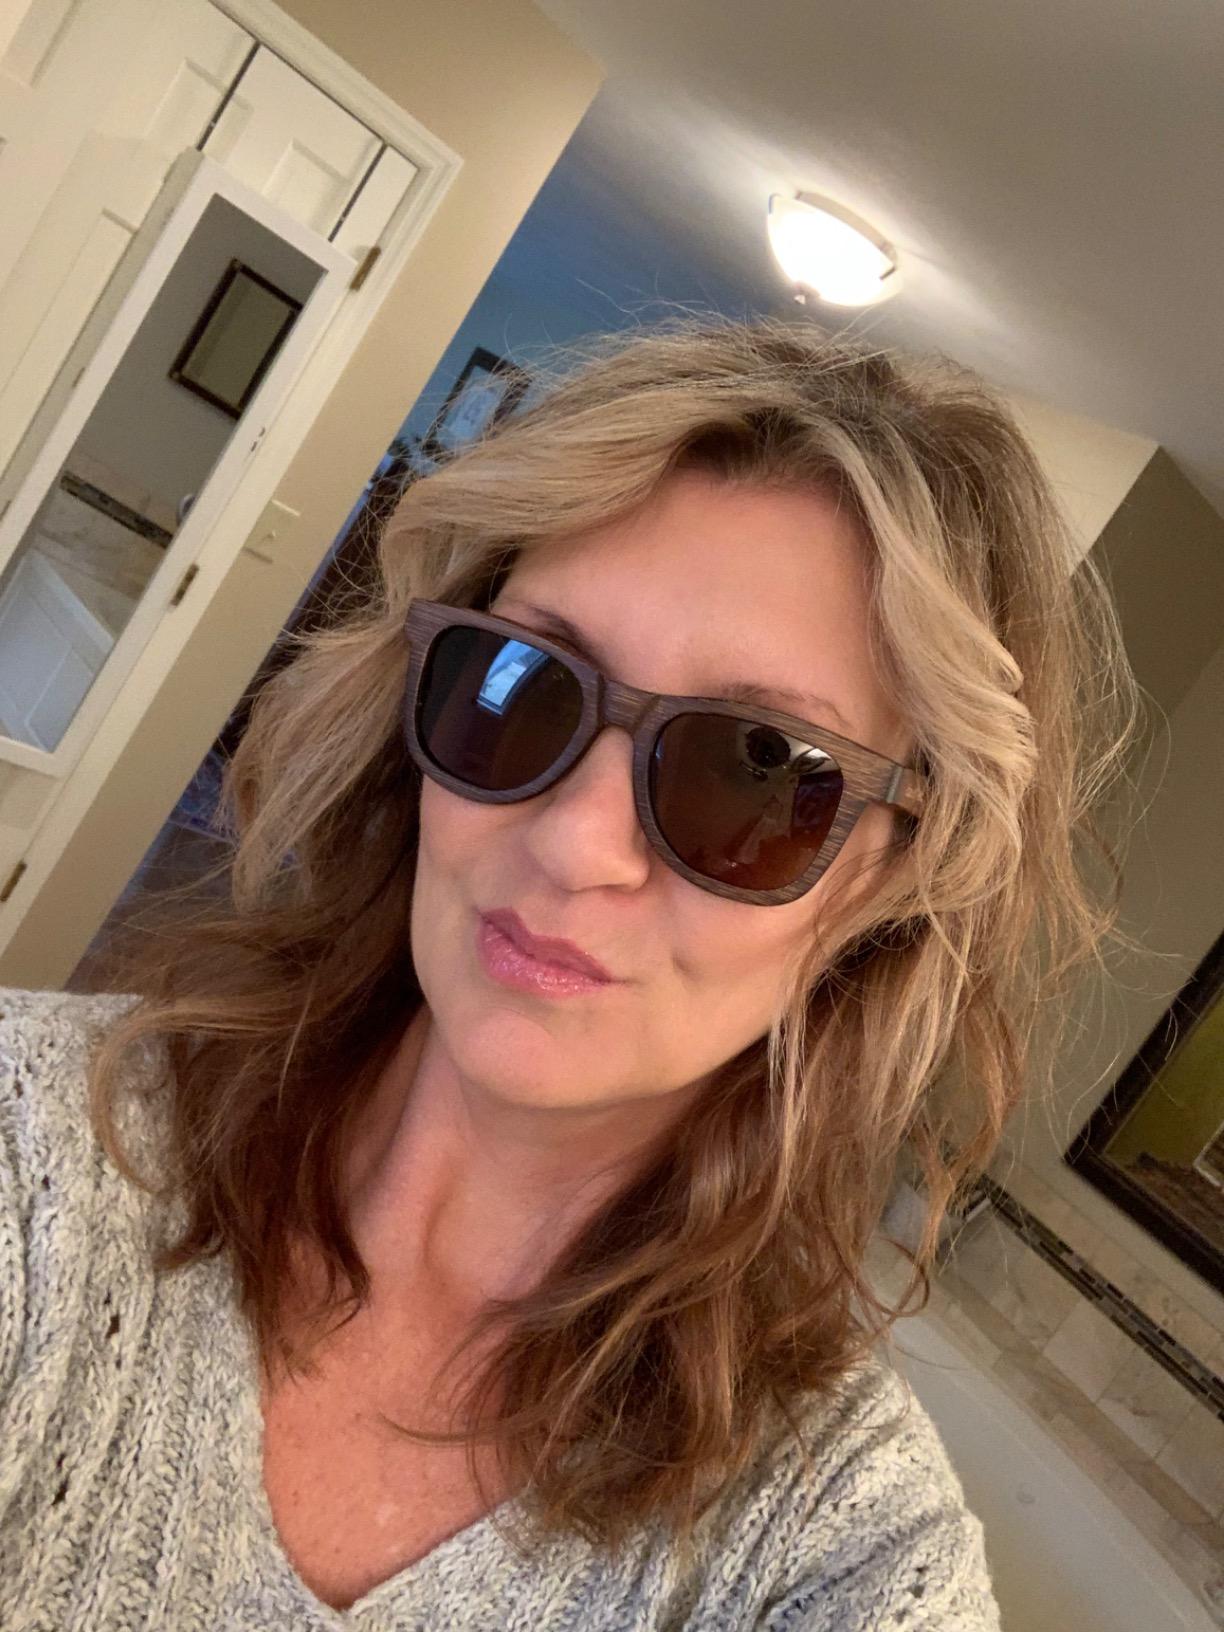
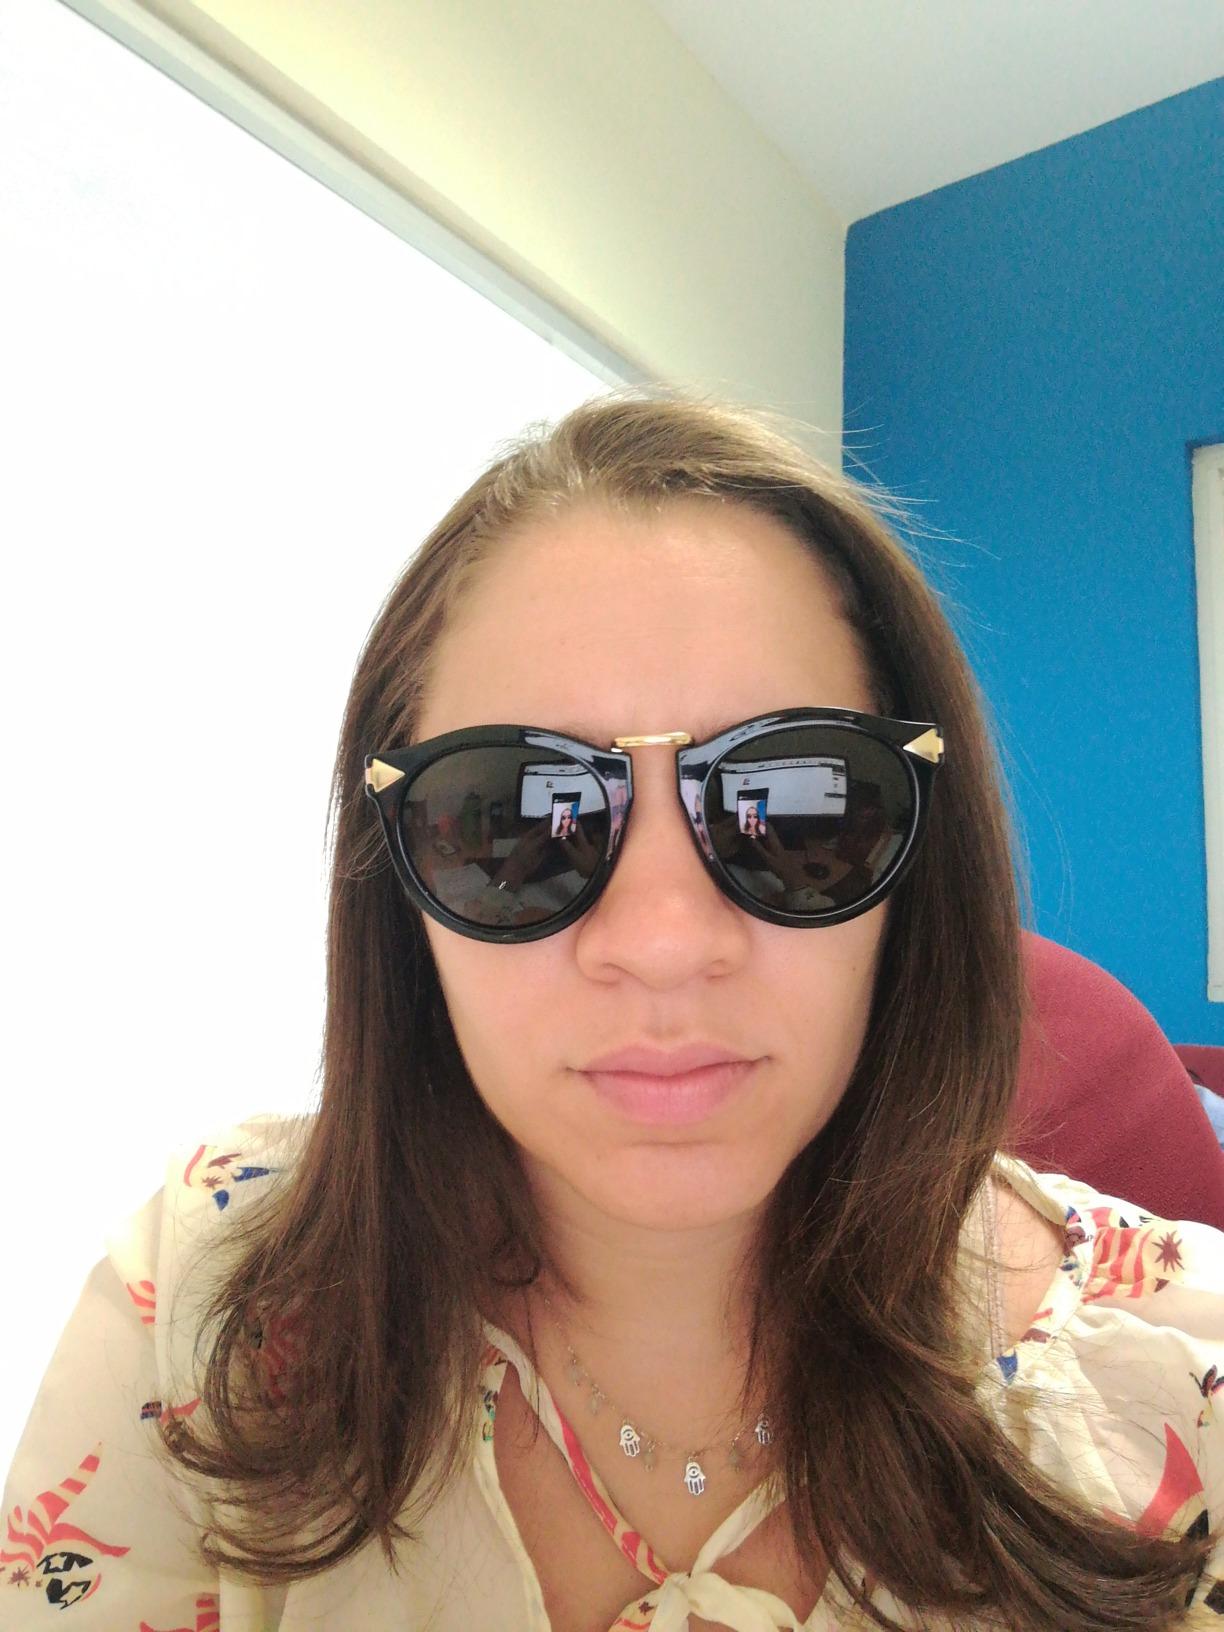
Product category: accessories_sunglasses
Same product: no